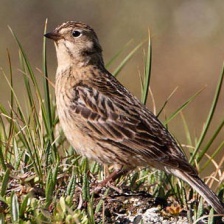
Species: SMITHS LONGSPUR
Scientific name: CALCARIUS PICTUS